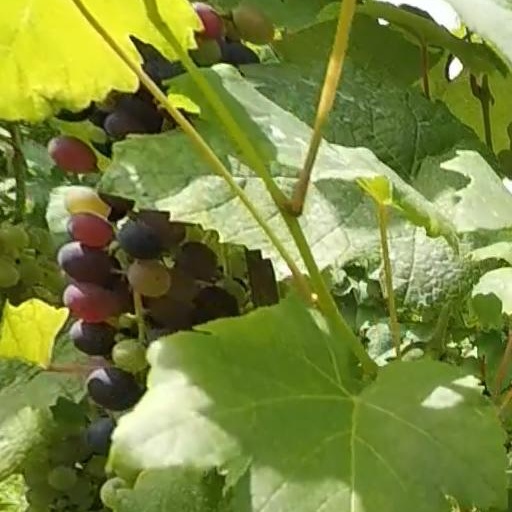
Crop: grape